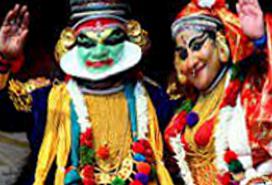
Dance form: kathakali